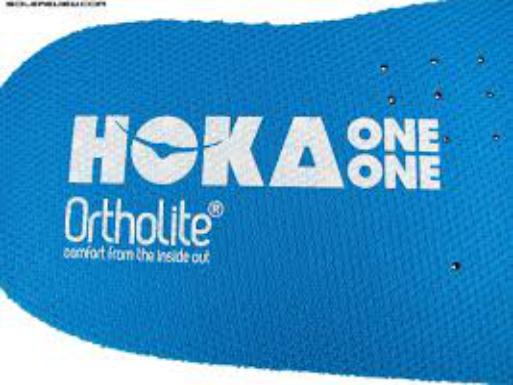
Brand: Hoka One One
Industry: Clothes